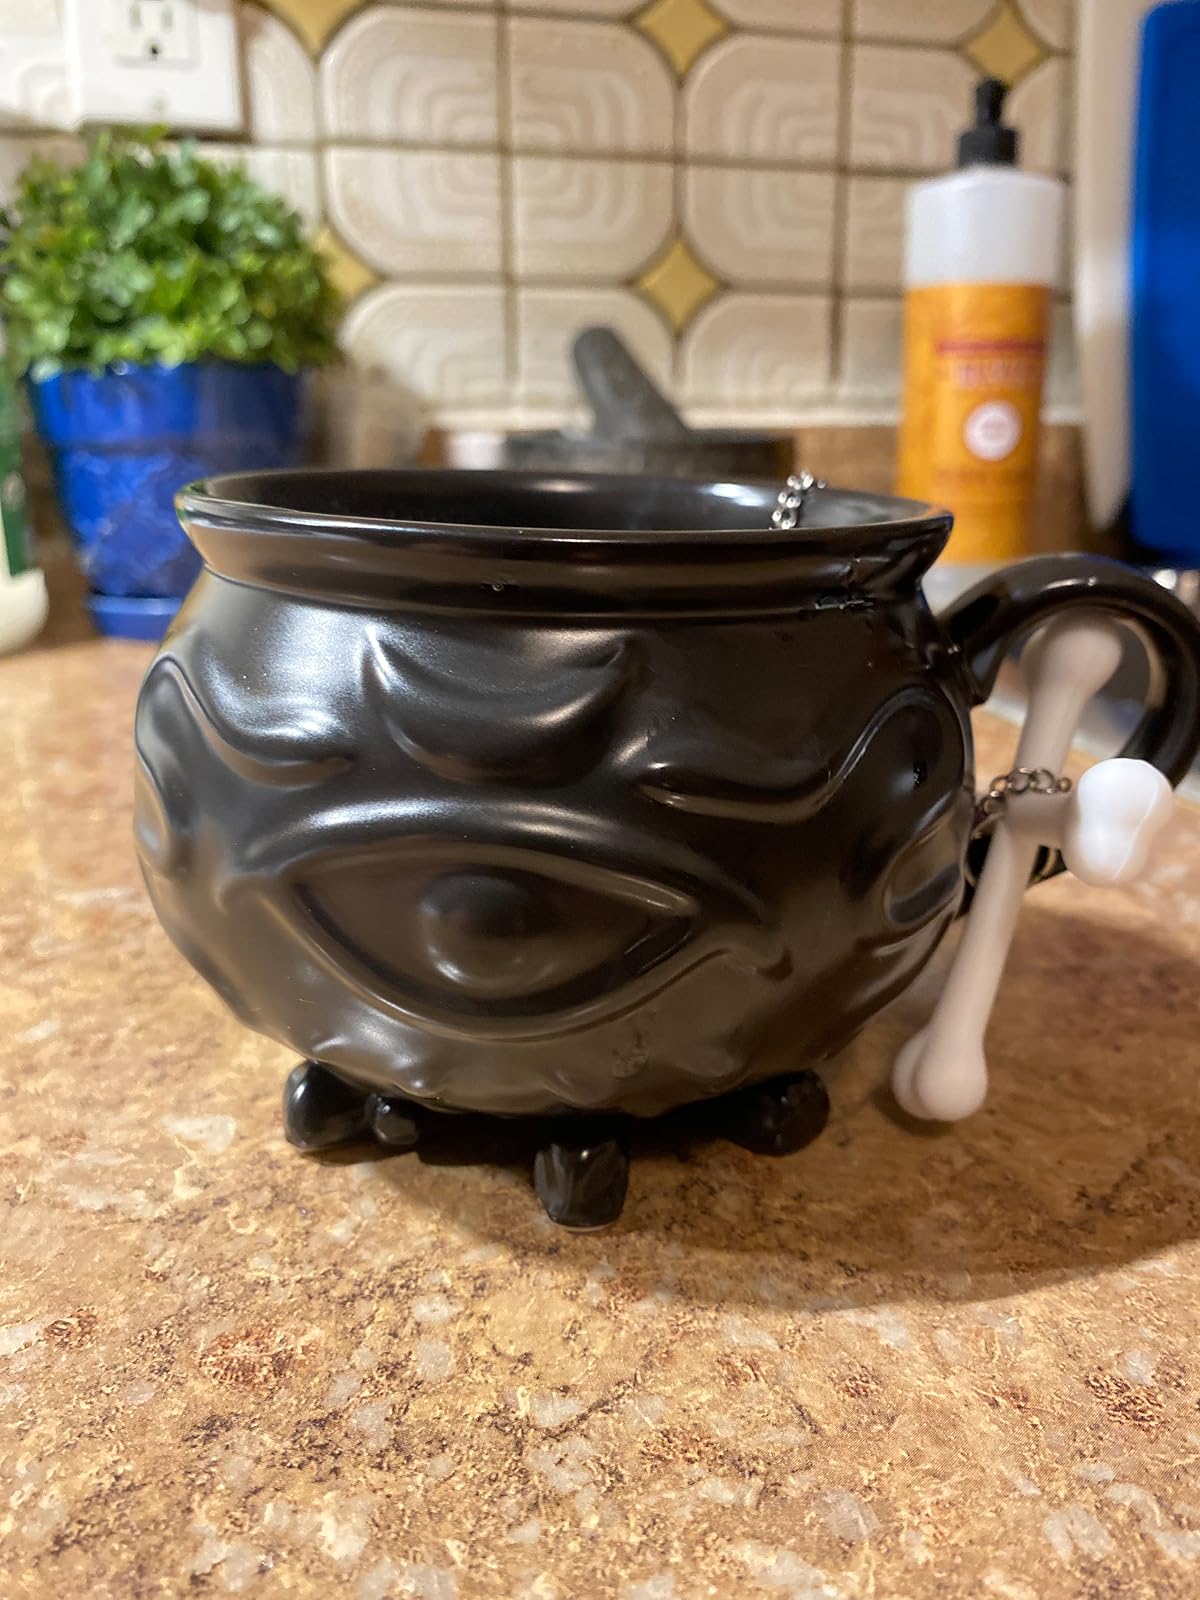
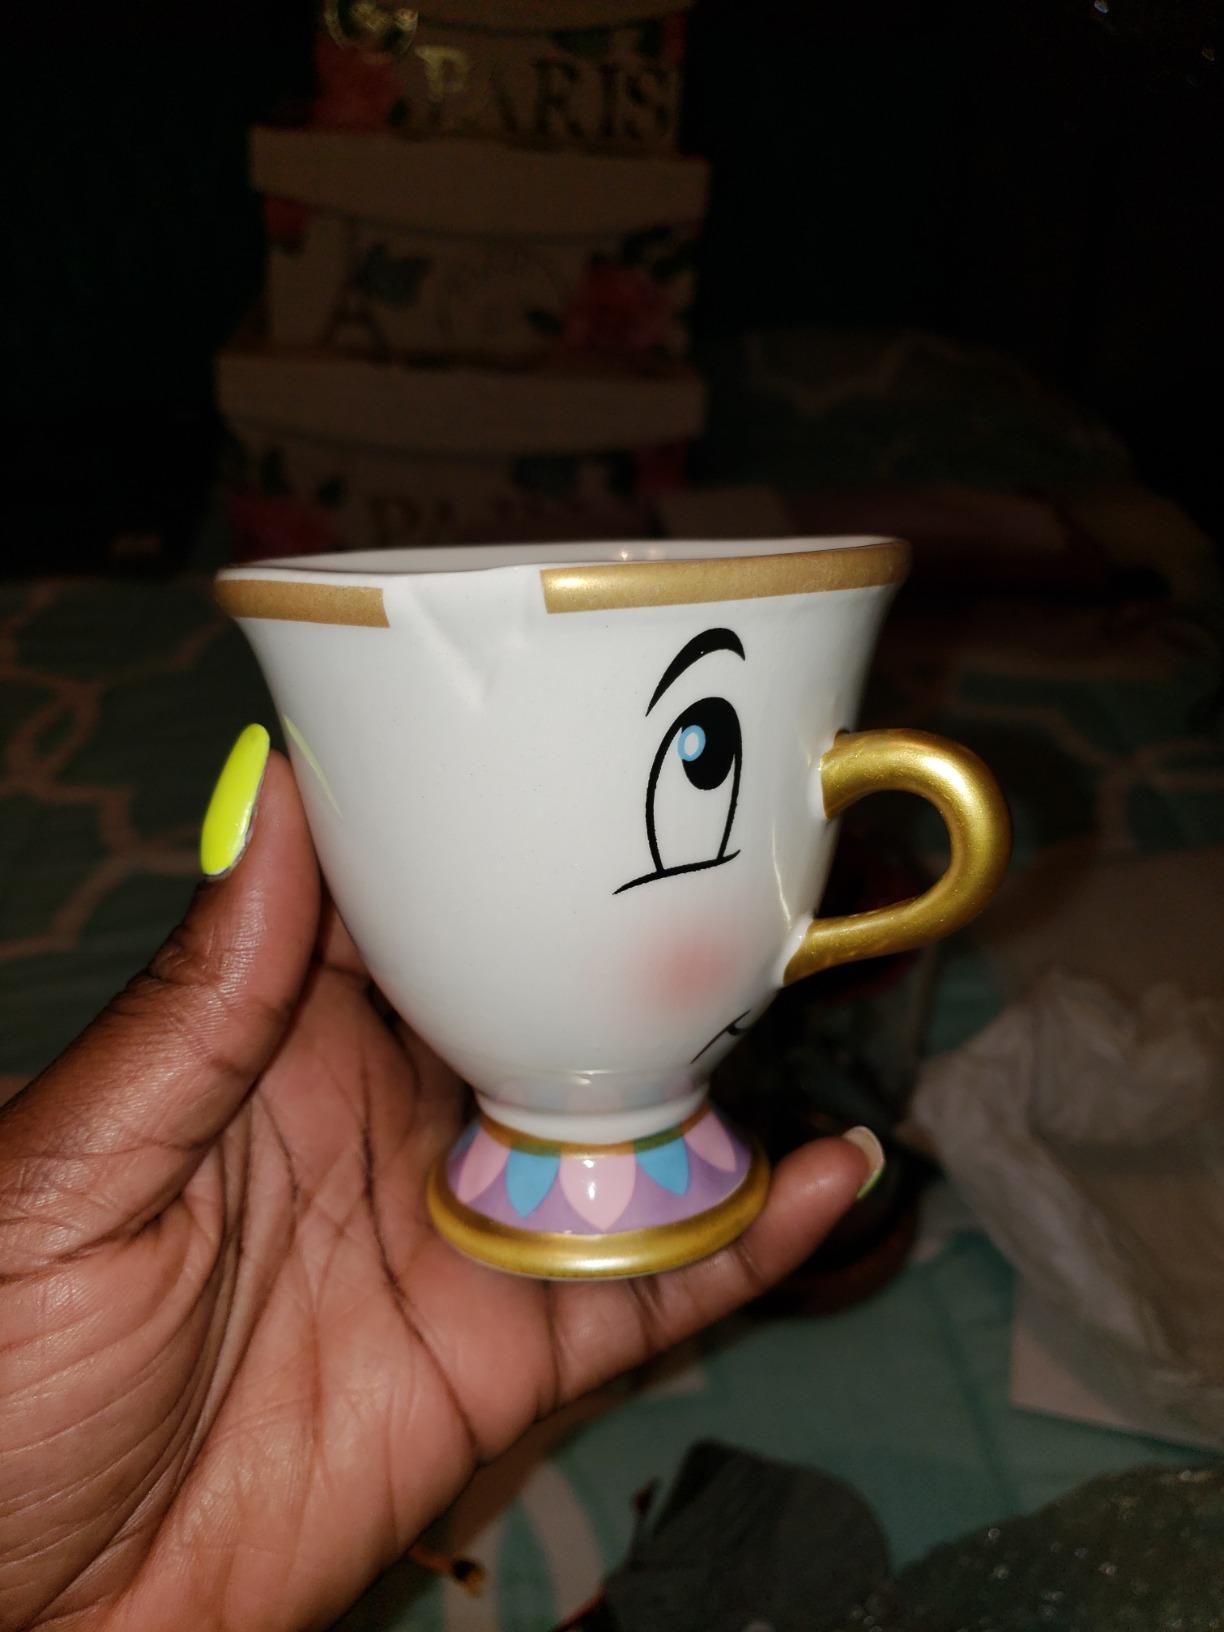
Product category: items_mug
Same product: no